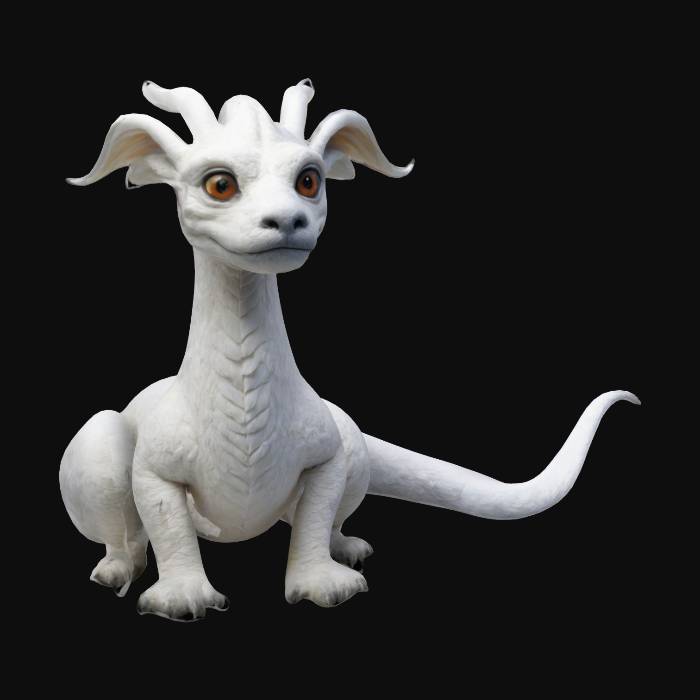
미적 점수 (1~10점): 9